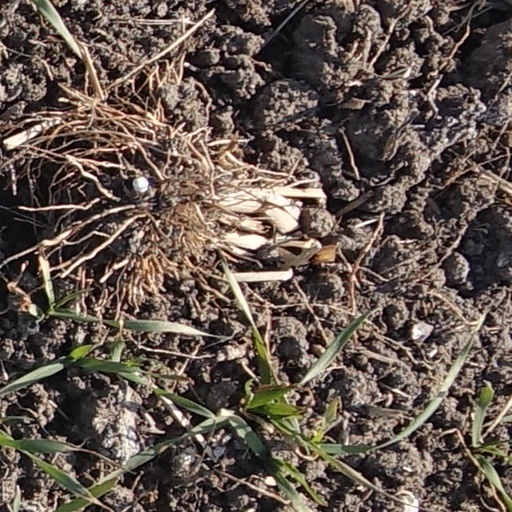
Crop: wheat